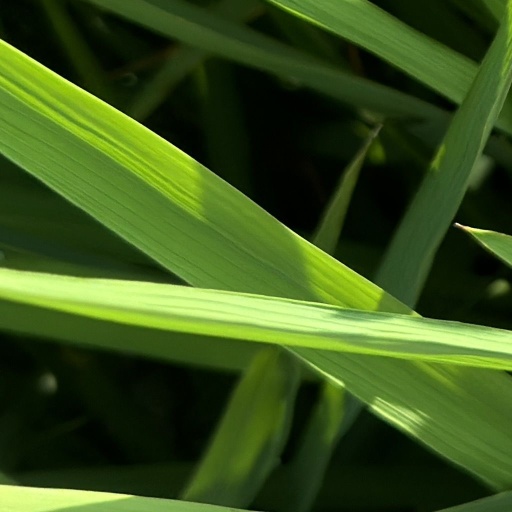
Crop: rice